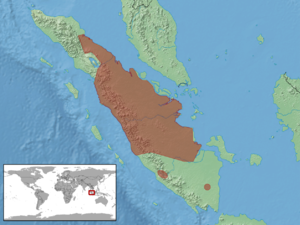
Calamaria sumatrana est une espèce de serpents de la famille des Colubridae.